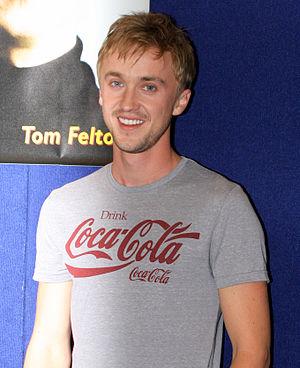
Tom Felton, de son vrai nom Thomas Andrew Felton, né le 22 septembre 1987 à Epsom dans le Surrey, est un acteur et musicien britannique.